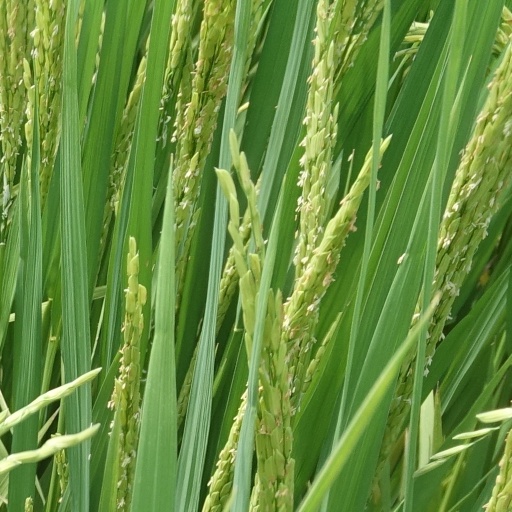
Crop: rice